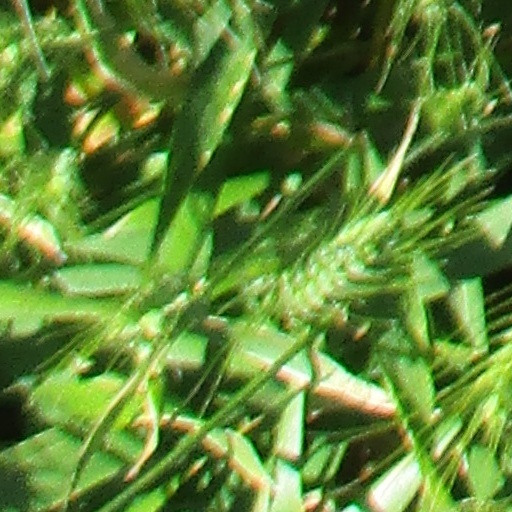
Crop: wheat